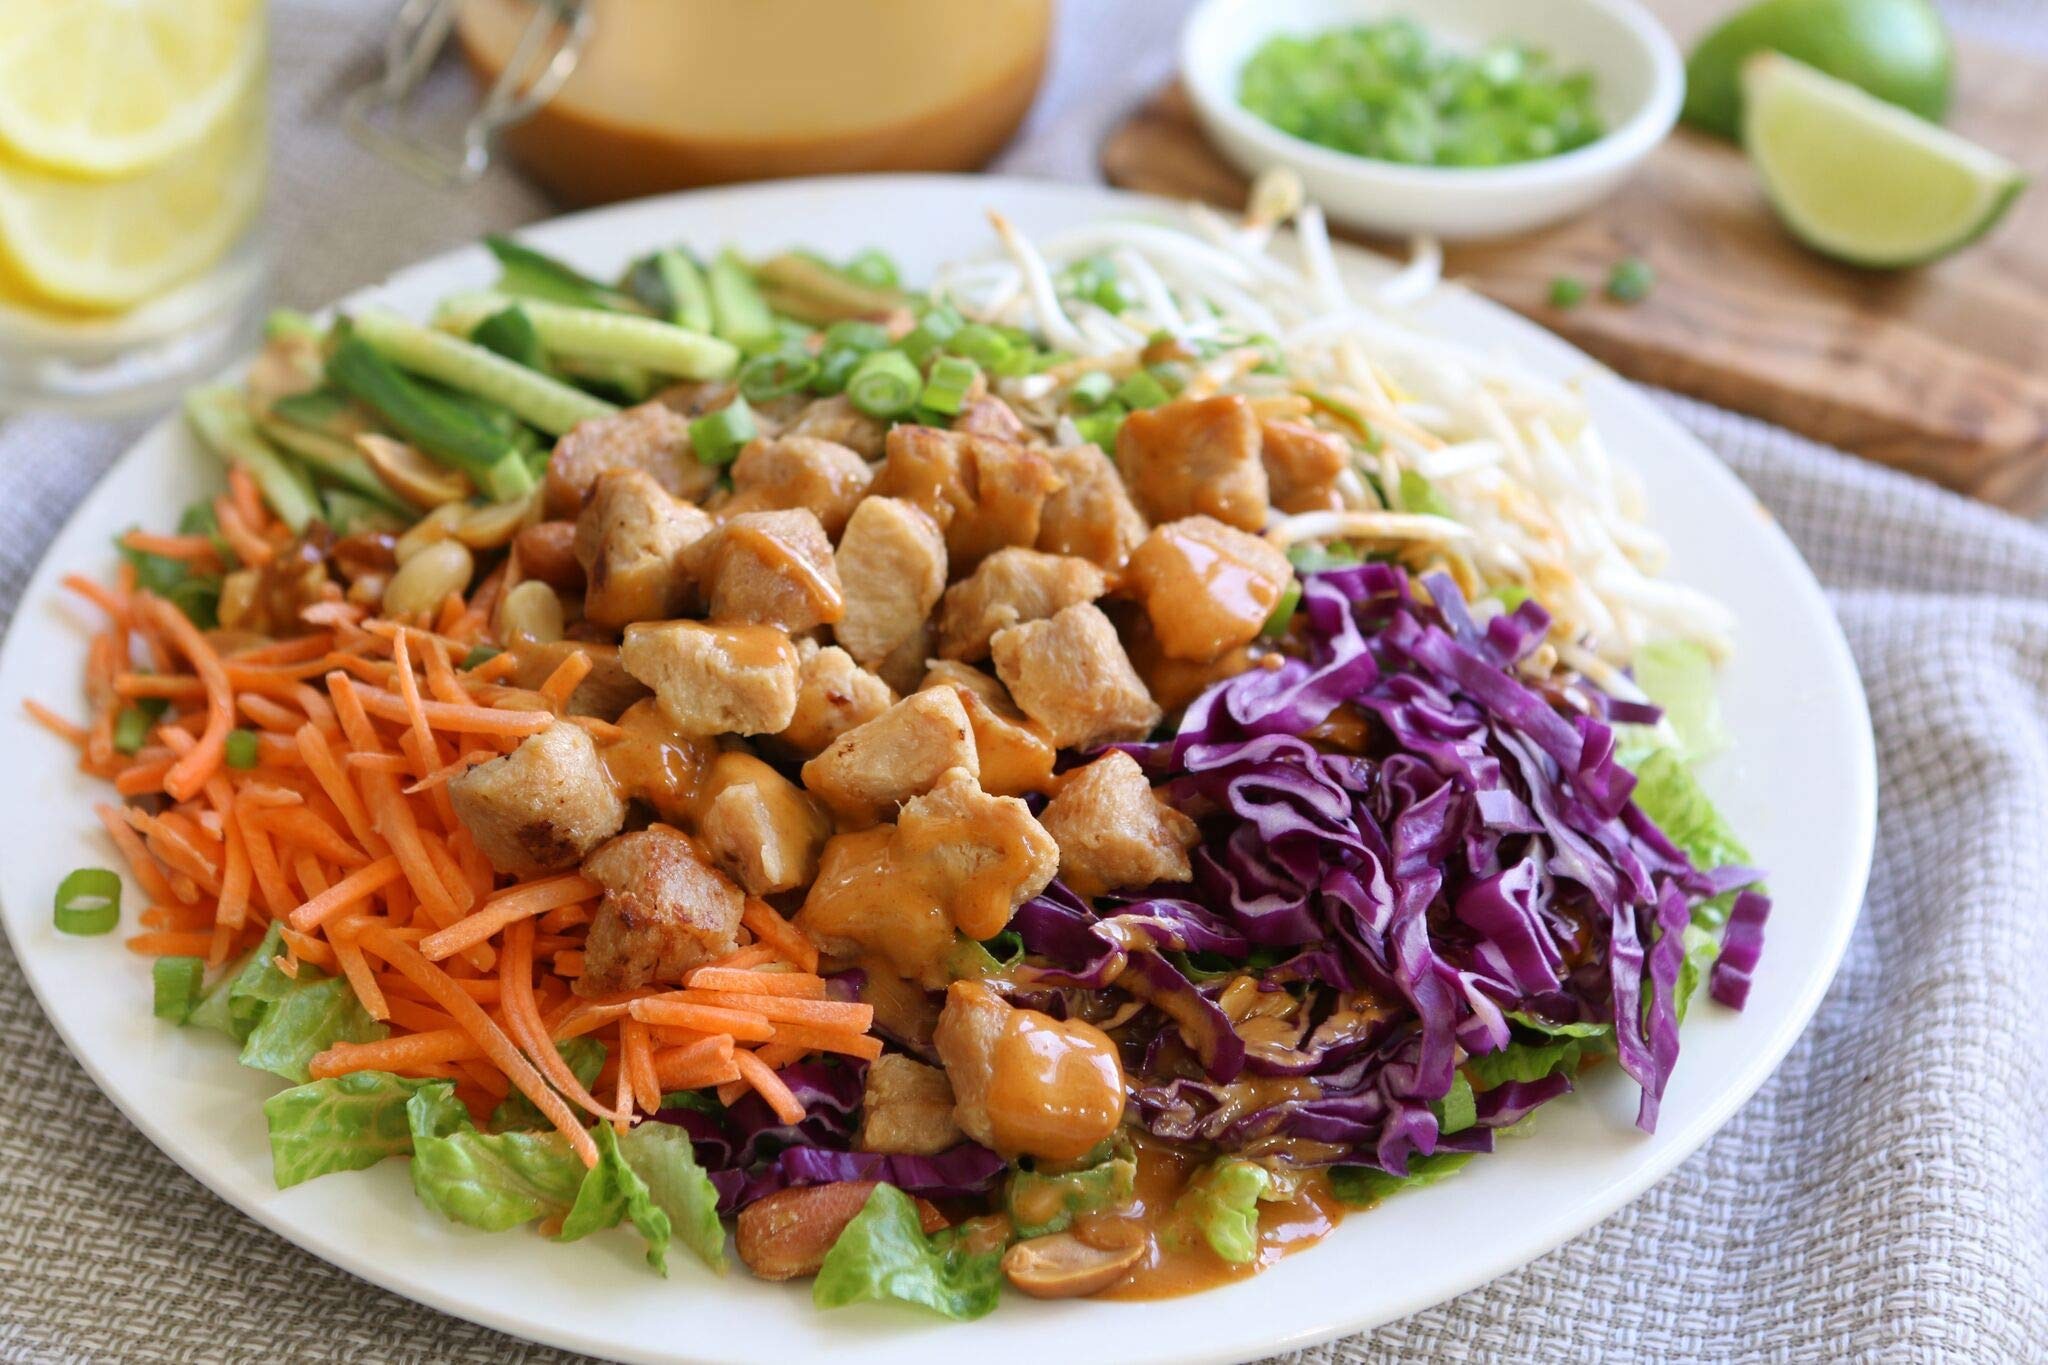
Item Name: Uncut Cooked Plant Based Chicken Chunk, 2.5 Pound -- 4 per case.
Bullet Point 1: Plant-Based
Bullet Point 2: Gluten Free
Product Description: Features: The perfect plant based subituion for your favorite animal protein dishes. Great for Meatless programs at school, home, work or healtcare facilies. Looks, cooks and tastes like animal meat without the disadvantages. Made with 100 Percent gluten
Value: 153.6
Unit: Ounce

Price: 88.49